Emmanuel Lamur

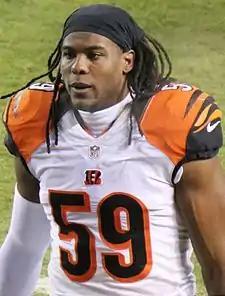
Lamur with the Cincinnati Bengals

Emmanuel Andrew Lamur (born June 8, 1989) is a former American football linebacker. He was signed by the Cincinnati Bengals as an undrafted free agent in 2012. He played college football at Kansas State.